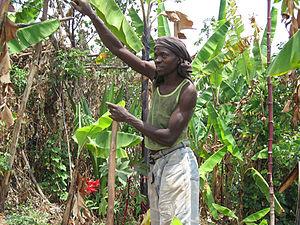
Rulindo est un district de la Province du Nord au Rwanda. Son chef-lieu est la ville de Tare.